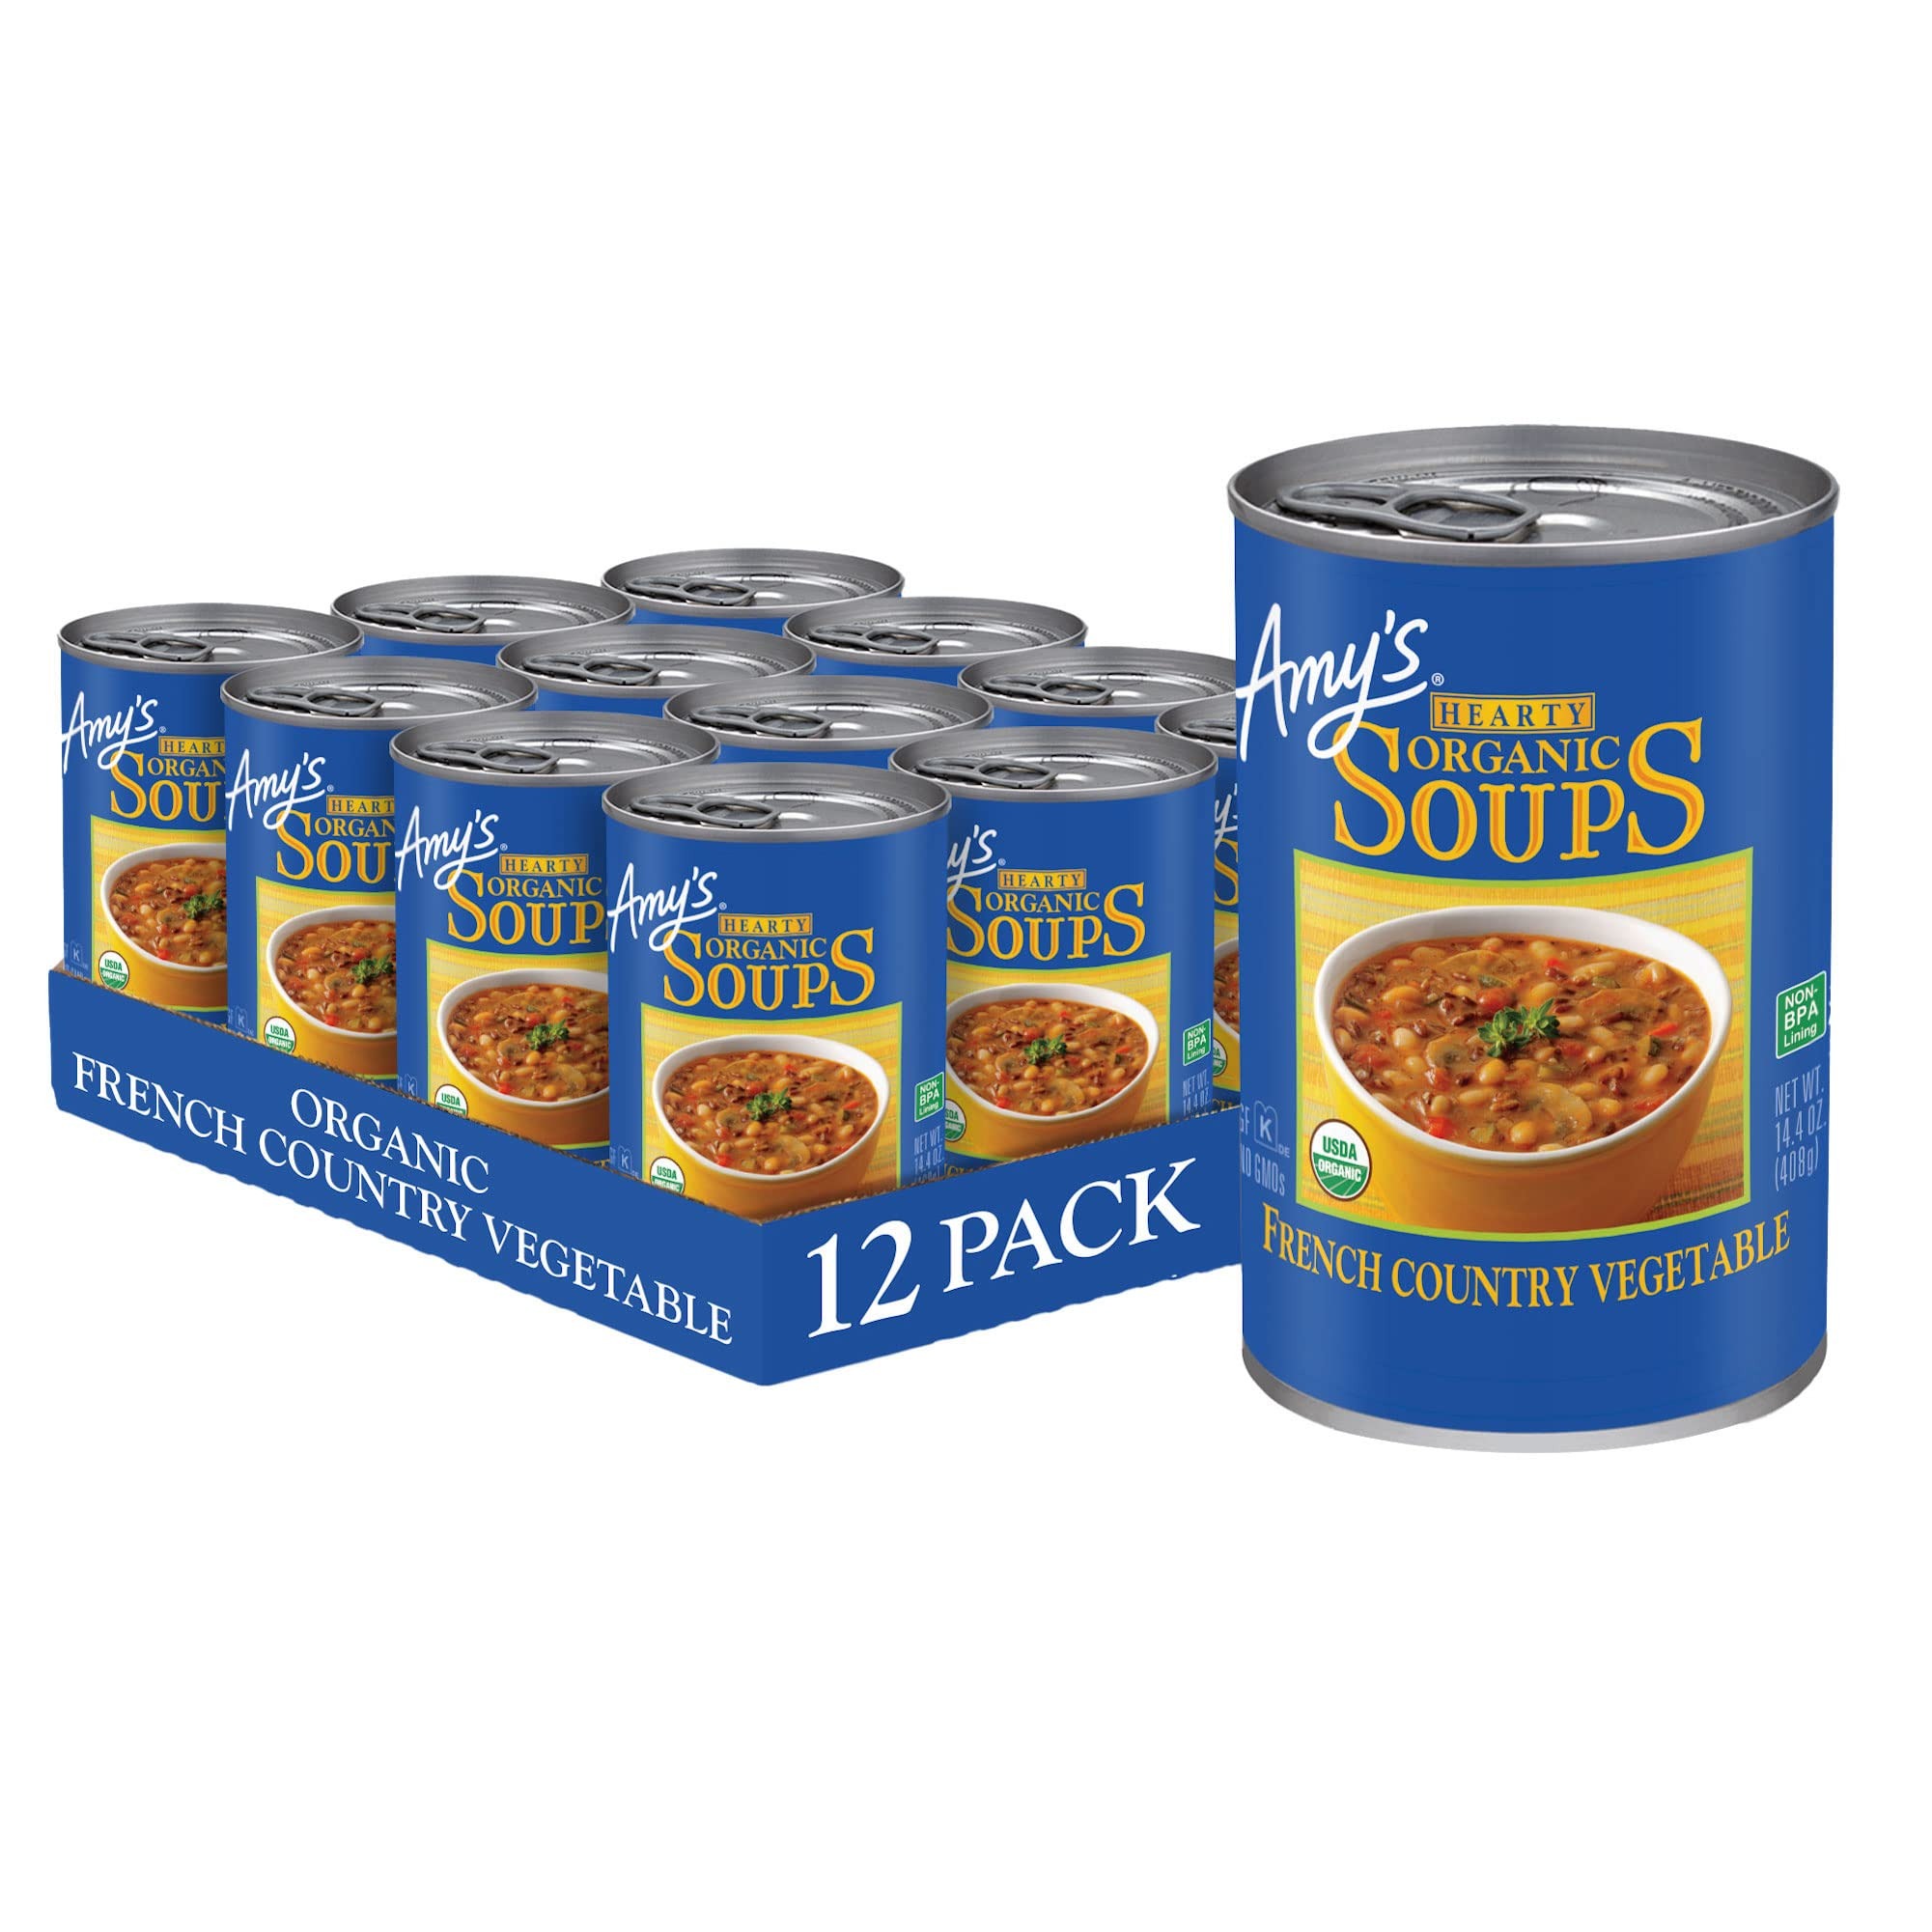
Item Name: Amy’s Soup, Vegan Hearty French Country Vegetable Soup, Gluten Free, Made With Organic Rice, Vegetables and Herbs, Canned Soup, 14.4 Oz (12 Pack)
Bullet Point 1: Twelve 14.4-oz cans of Amy’s Organic Hearty French Country Vegetable Soup
Bullet Point 2: Homestyle vegetable soup made with all organic vegetables including long-grain red rice, diced tomatoes, white beans, onions, zucchini and mushrooms for delicious vegan meals without compromise
Bullet Point 3: This canned soup contains 9g of plant based protein and 11g of fiber per serving and is Non-GMO, USDA-Certified Organic, Vegan, Gluten Free, Dairy Free, Soy Free, Corn Free, Tree Nut Free and Certified Kosher, ideal for a healthy lunch or easy dinner
Bullet Point 4: Convenient and easy to prepare, heat Amy’s organic soup in a microwave safe bowl for 2 minutes, or heat in a saucepan on the stove and stir occasionally for a healthy lunch or hearty, ready made meals
Bullet Point 5: Since 1987, Amy's Kitchen produces delicious, convenient quick meals and vegetarian food for people who are sometimes too busy to cook
Value: 172.8
Unit: Ounce

Price: 28.78